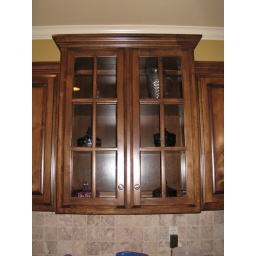
my kitchen display cabinet. Everything was given to me by my grandmother. 7 powder jars and a glass picture